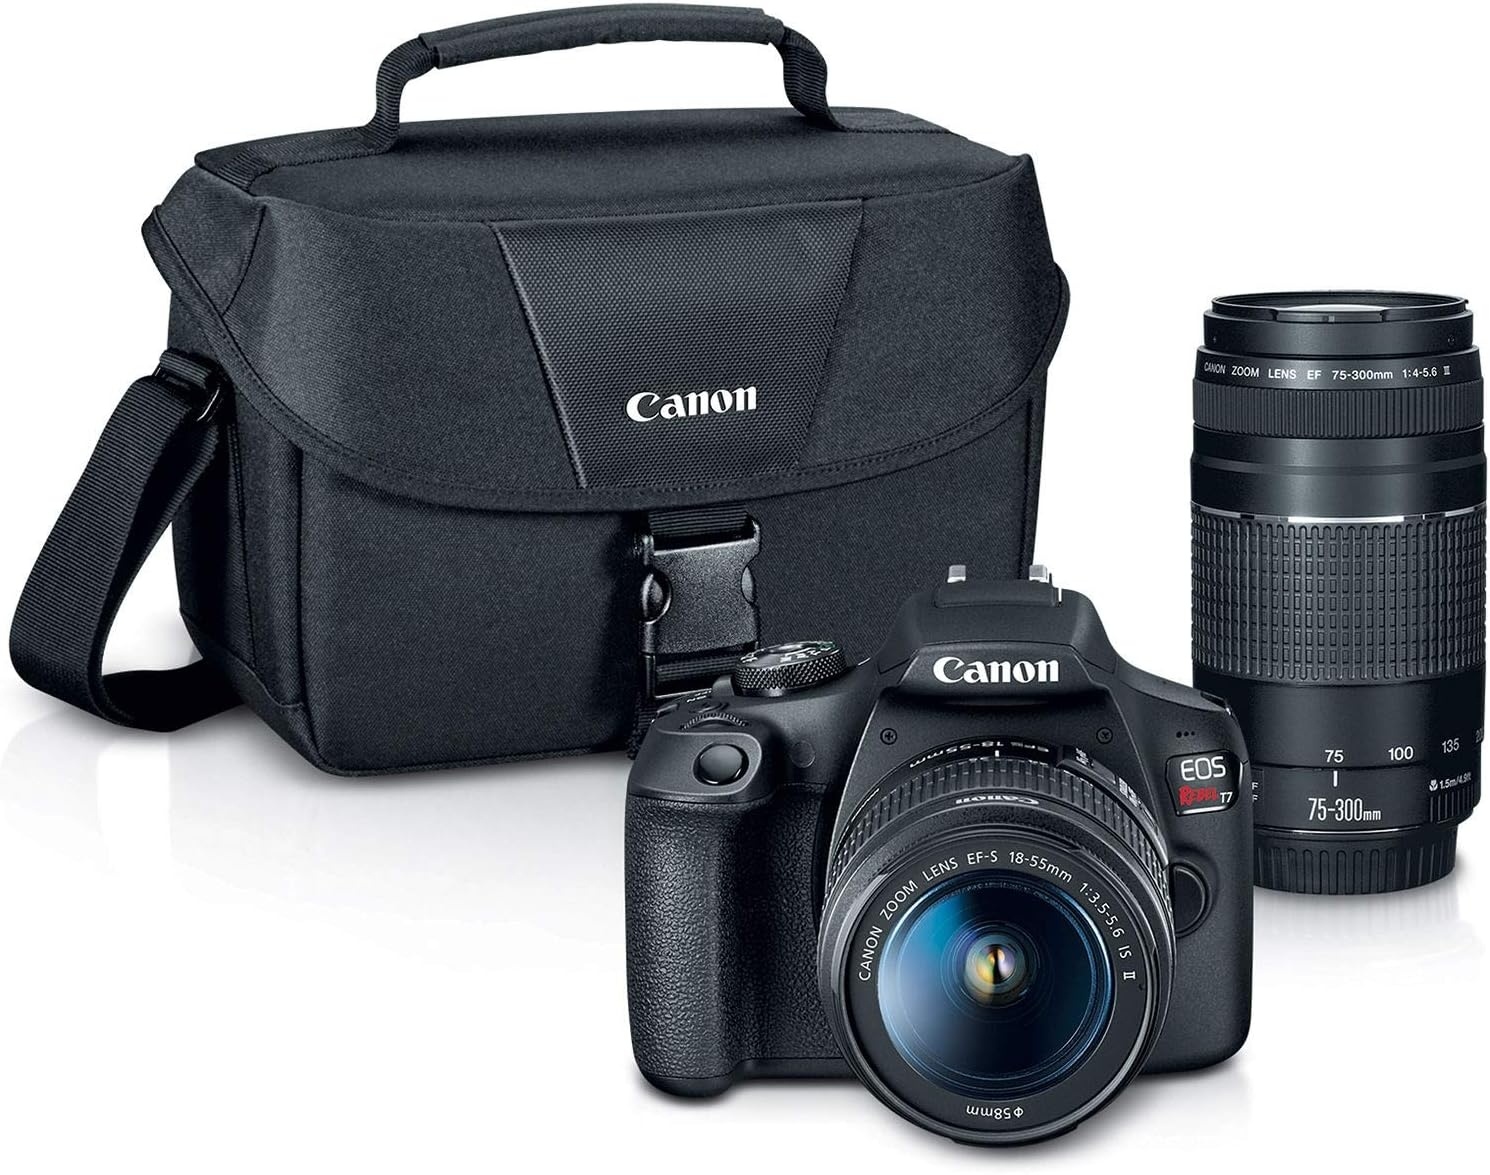
Canon EOS Rebel T7 24.1 MP DSLR Camera with 18-55mm and 75-300mm Lenses
Additional Information : This Canon EOS Rebel T7 24.1MP CMOS DSLR Wi-Fi Camera Bundle is in New condition. Included in the Box: EOS Rebel T7 camera body EF-S18-55mm 1:3.5-5.6 IS II EF 75-300mm 1:4-5.6 III Camera Cover Neck Strap Battery Charger Battery Pack Battery Pack Cover Eyecup Lens cap Lens dust cap EOS shoulder bag Documentation Packaging: The item is securely packaged in Original box. Canon EOS Rebel T7 24.1MP CMOS DSLR Wi-Fi Camera Bundle 2727C024 Description: Capture super fine details and beautiful, vibrant colors with the EOS Rebel T7 Wi-Fi DSLR Camera's high-resolution 24.1 Megapixel APS-C sensor. The large sensor helps the camera perform superbly even in low light, giving you the chance to capture amazing results in a variety of conditions. A wide ISO range gives you the confidence to carry on taking pictures even when the lighting gets dim. Canon EOS Rebel T7 24.1MP CMOS DSLR Wi-Fi Camera Bundle 2727C024 Features: Built-in Wi-Fi and NFC technology makes sharing and uploading photos effortless Comes equipped with a large LCD display, fast autofocus system and Full HD video recording for a variety of impressive, easy-to-use features Canon DIGIC 4+ Image Processor powers the EOS Rebel T7 camera's advanced functions and capabilities Accelerated processing speed creates fast, responsive performance Wireless capabilities allow users to use their compatible smart devices* to remotely control the camera, ideal for self-portraits and group shots or shooting from a distance as long as the camera is in wireless range Variety of the camera's expressive capabilities are available for use in different shooting modes Creative filters including fisheye and miniature Compatible with all of Canon EF and EF-S lenses Full HD 30p Auto white balance with “white priority” Creative options including Basic+ and Creative Auto Continuous shooting at up to 3.0 fps Includes EOS Rebel T7 camera body, EF-S18-55mm 1:3.5-5.6 IS II, EF 75-300mm 1:4-5.6 III, camera cover, neck strap, battery charger, battery pack, battery pack cover, eyecup, lens cap, lens dust cap, packing unit, printed matter unit, and EOS shoulder bag odel Number 2727C024 Product Type Camera Set Camera Type DSLR Cameras Video Resolution 1080p Viewscreen Size 3" Color Black Megapixels (Total) 24.7MP Digital Zoom Yes Image Stabilization Yes Lens Focal Length(s) 17mm Face Detection Yes Burst Mode Yes Movie Mode Yes Smile Mode Yes Compatible Memory Formats SD, SDHC and SDXC Memory Cards Wi-Fi Enabled Yes File Formats JPEG, RAW Shutter Speeds 30-1/4000 Aperture Range 5.6' White Balance Cloudy, Tungsten Light, Flash, Daylight, Shade, 2500K - 10000K (100K steps), Fluorescent Light (White) Flash Range 13.1' External Flash Mount Hot Shoe Image Sensory Type CMOS Focus Range Fixed ISO Settings 100-12800 Self-Timer 10 Second or 2 Second Delay Rechargeable Battery Yes Batteries Required (Included or Not) Includes Canon LP-E10 Touchscreen No Coldproof Working Temperature Range of 32-104°F/0-40°C Water Resistant No Inputs/Outputs USB 2.0, HDMI, Mini HDMI Includes EOS Rebel T7 Body, EF-S18-55mm 1:3.5-5.6 IS II, EF 75-300mm 1:4-5.6 III, Camera Cover, Neck Strap, Battery Charger, Battery Pack, Battery Pack Cover, Eyecup, Lens Cap, Lens Dust Cap, Shoulder Bag Dimensions 5" x 4" x 3" (Approx.) Weight 16.75 oz. (Approx.)
Brand: Canon
Category: Cameras & Optics > Cameras > Digital Cameras